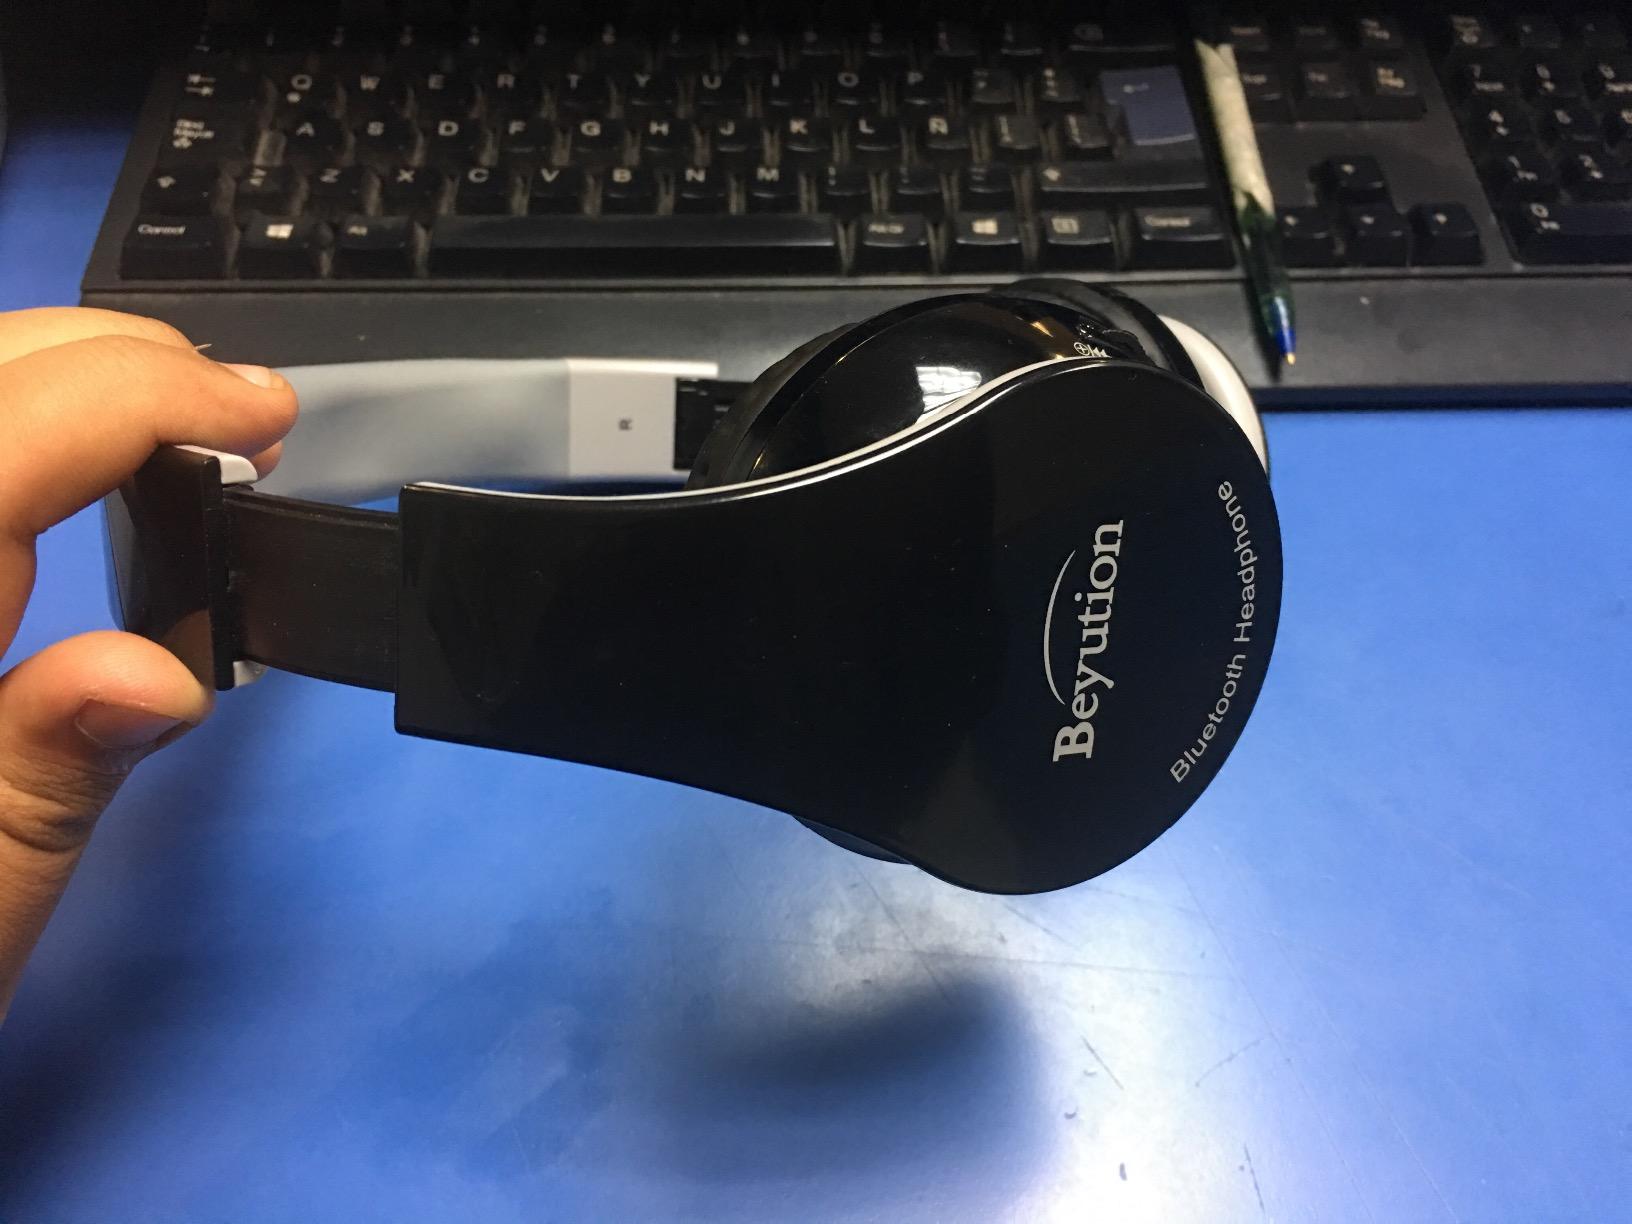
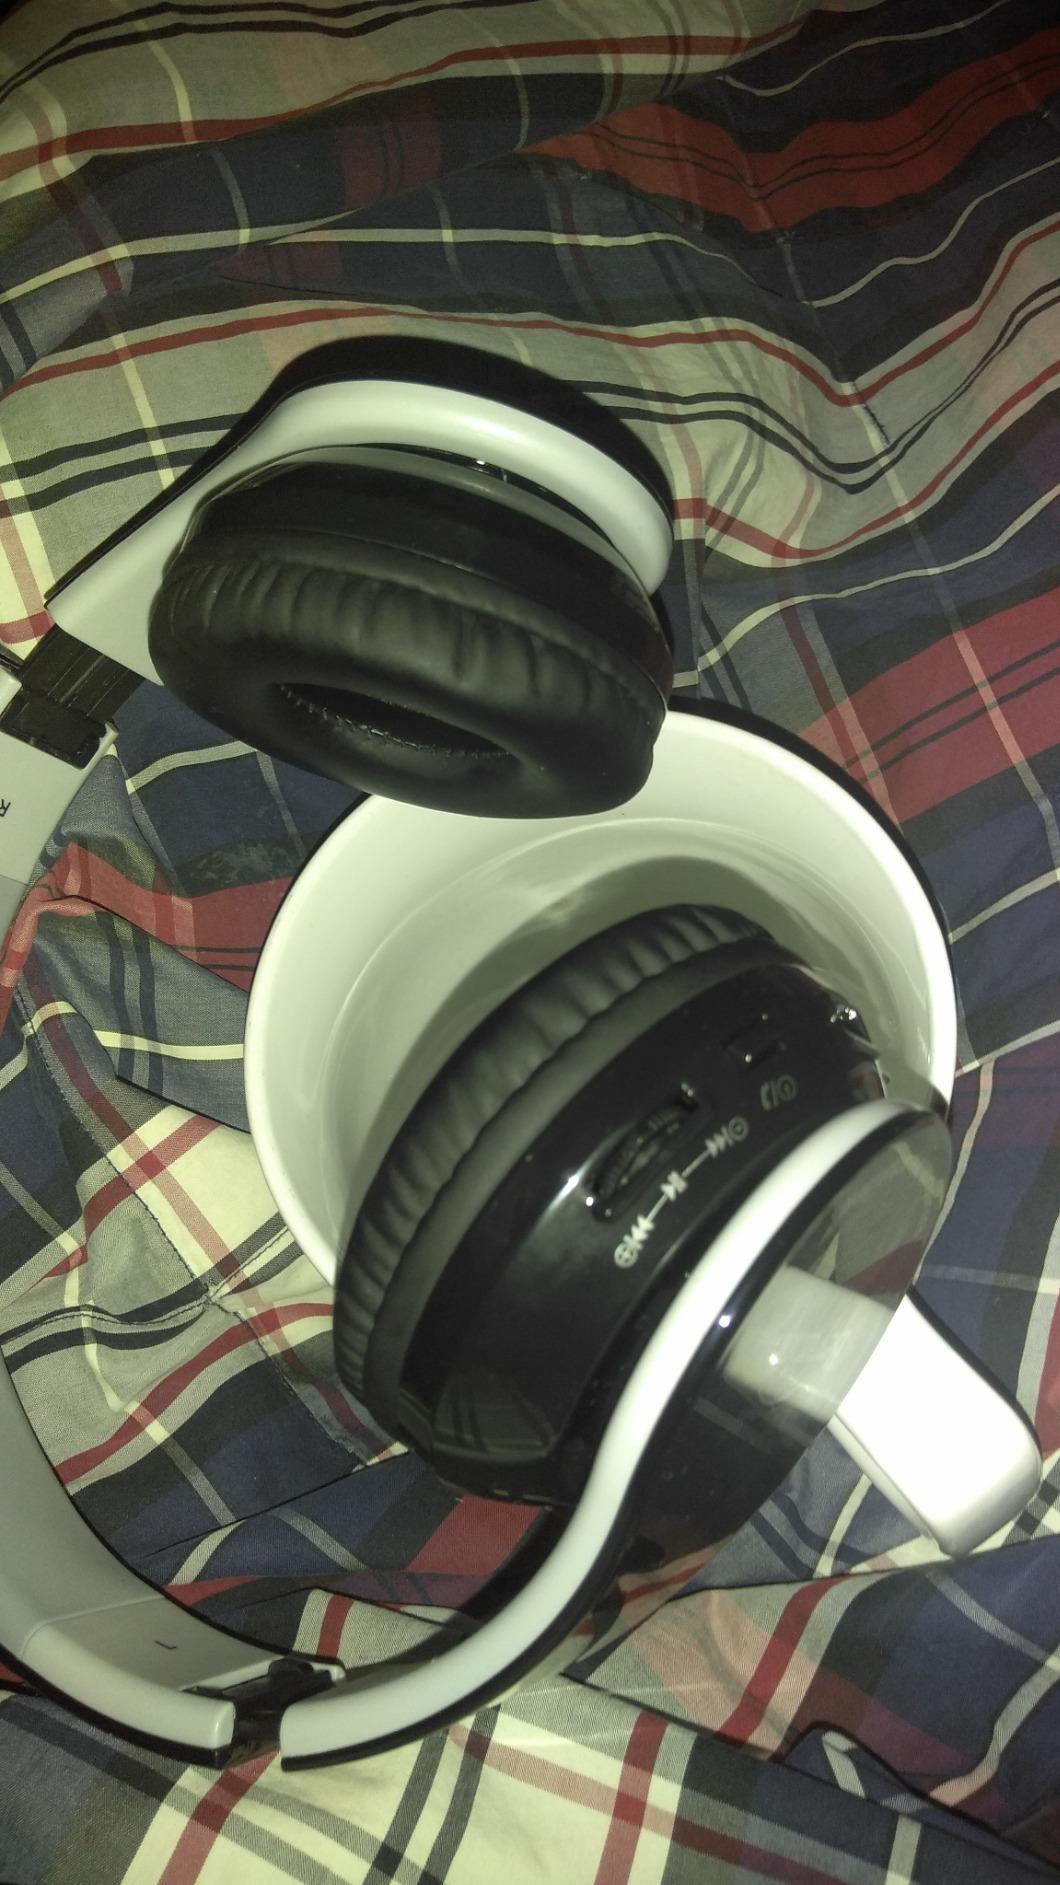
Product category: headphones
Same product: yes